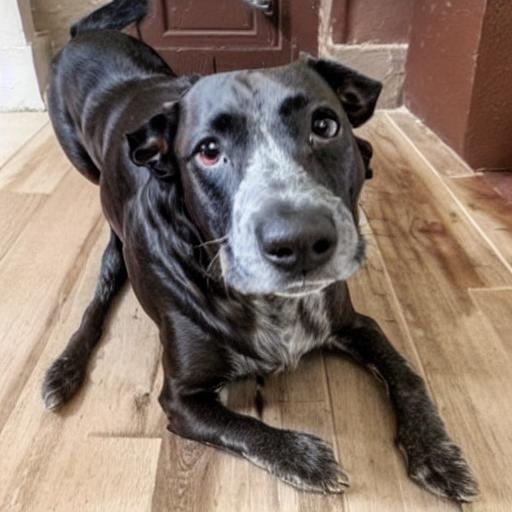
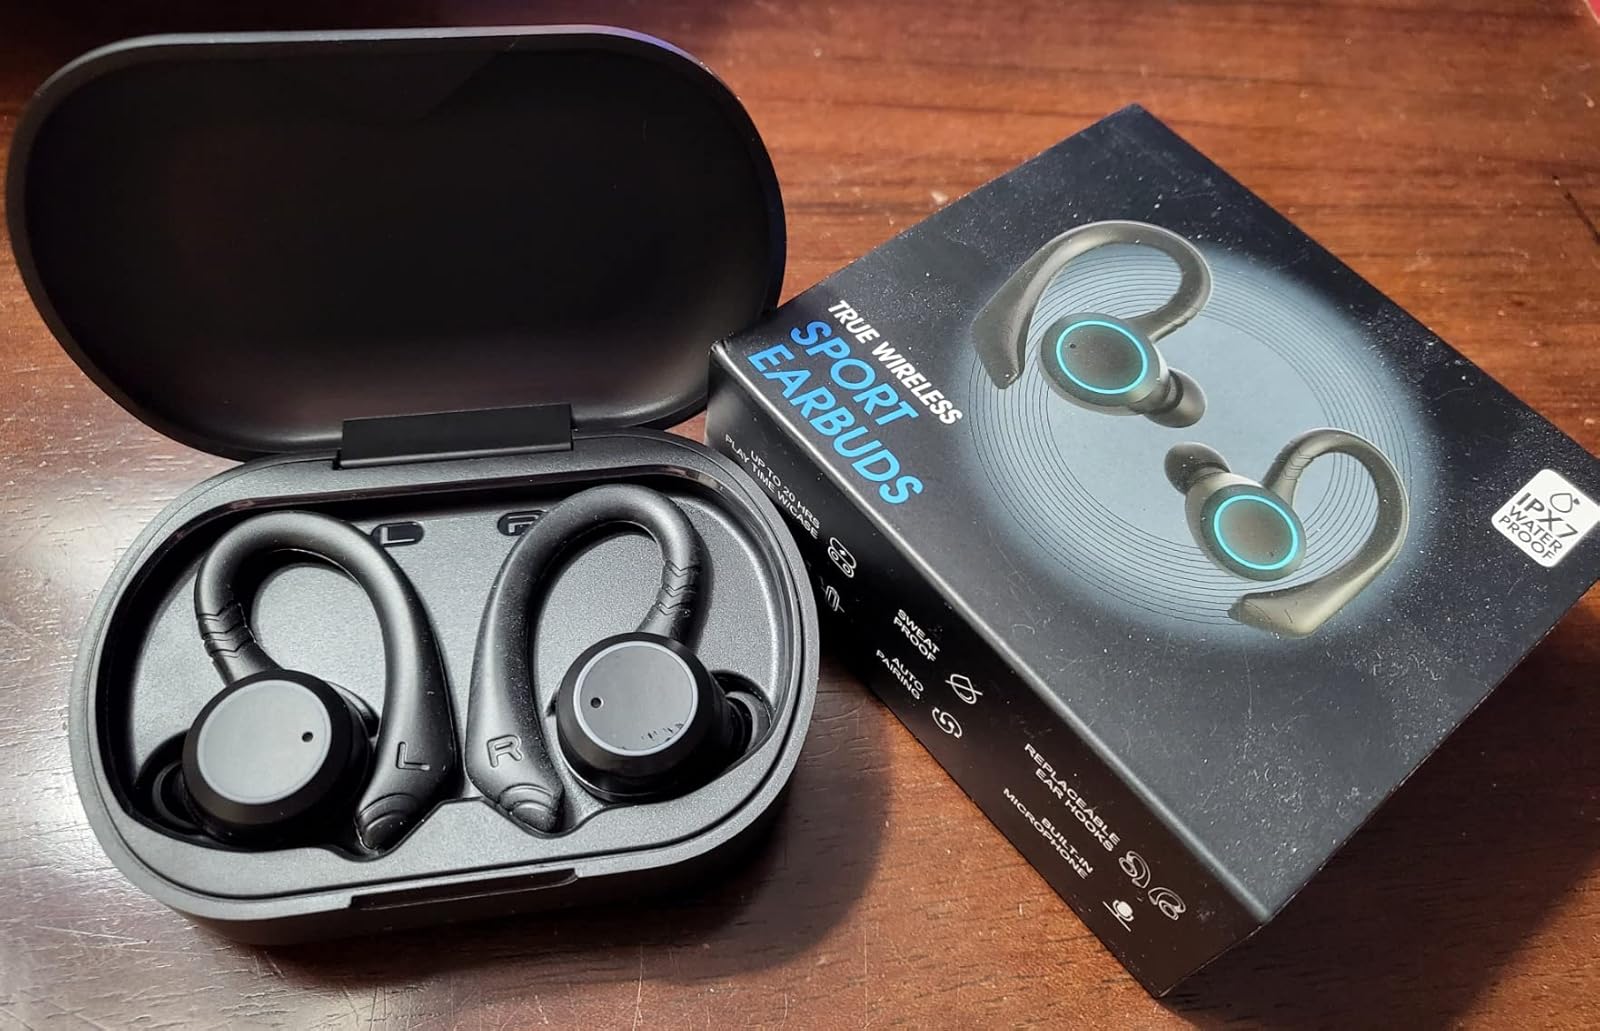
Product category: earbuds
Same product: no